Sergey Badalyan

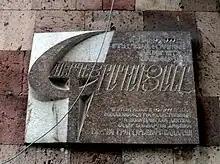
Plaque dedicated to Sergey Badalyan on his former home in Yerevan

He was a "special guest" of the Parliamentary Assembly of the Council of Europe from 20 September 1999 to 24 January 2000, although he died before the completion of his tenure.